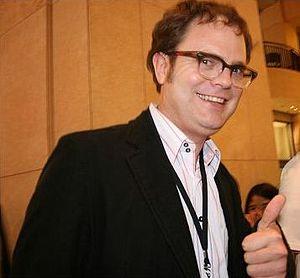
Rainn Wilson, de son vrai nom Rainn Dietrich Wilson, né le 20 janvier 1966 à Seattle, en Washington, aux, est un acteur américain.